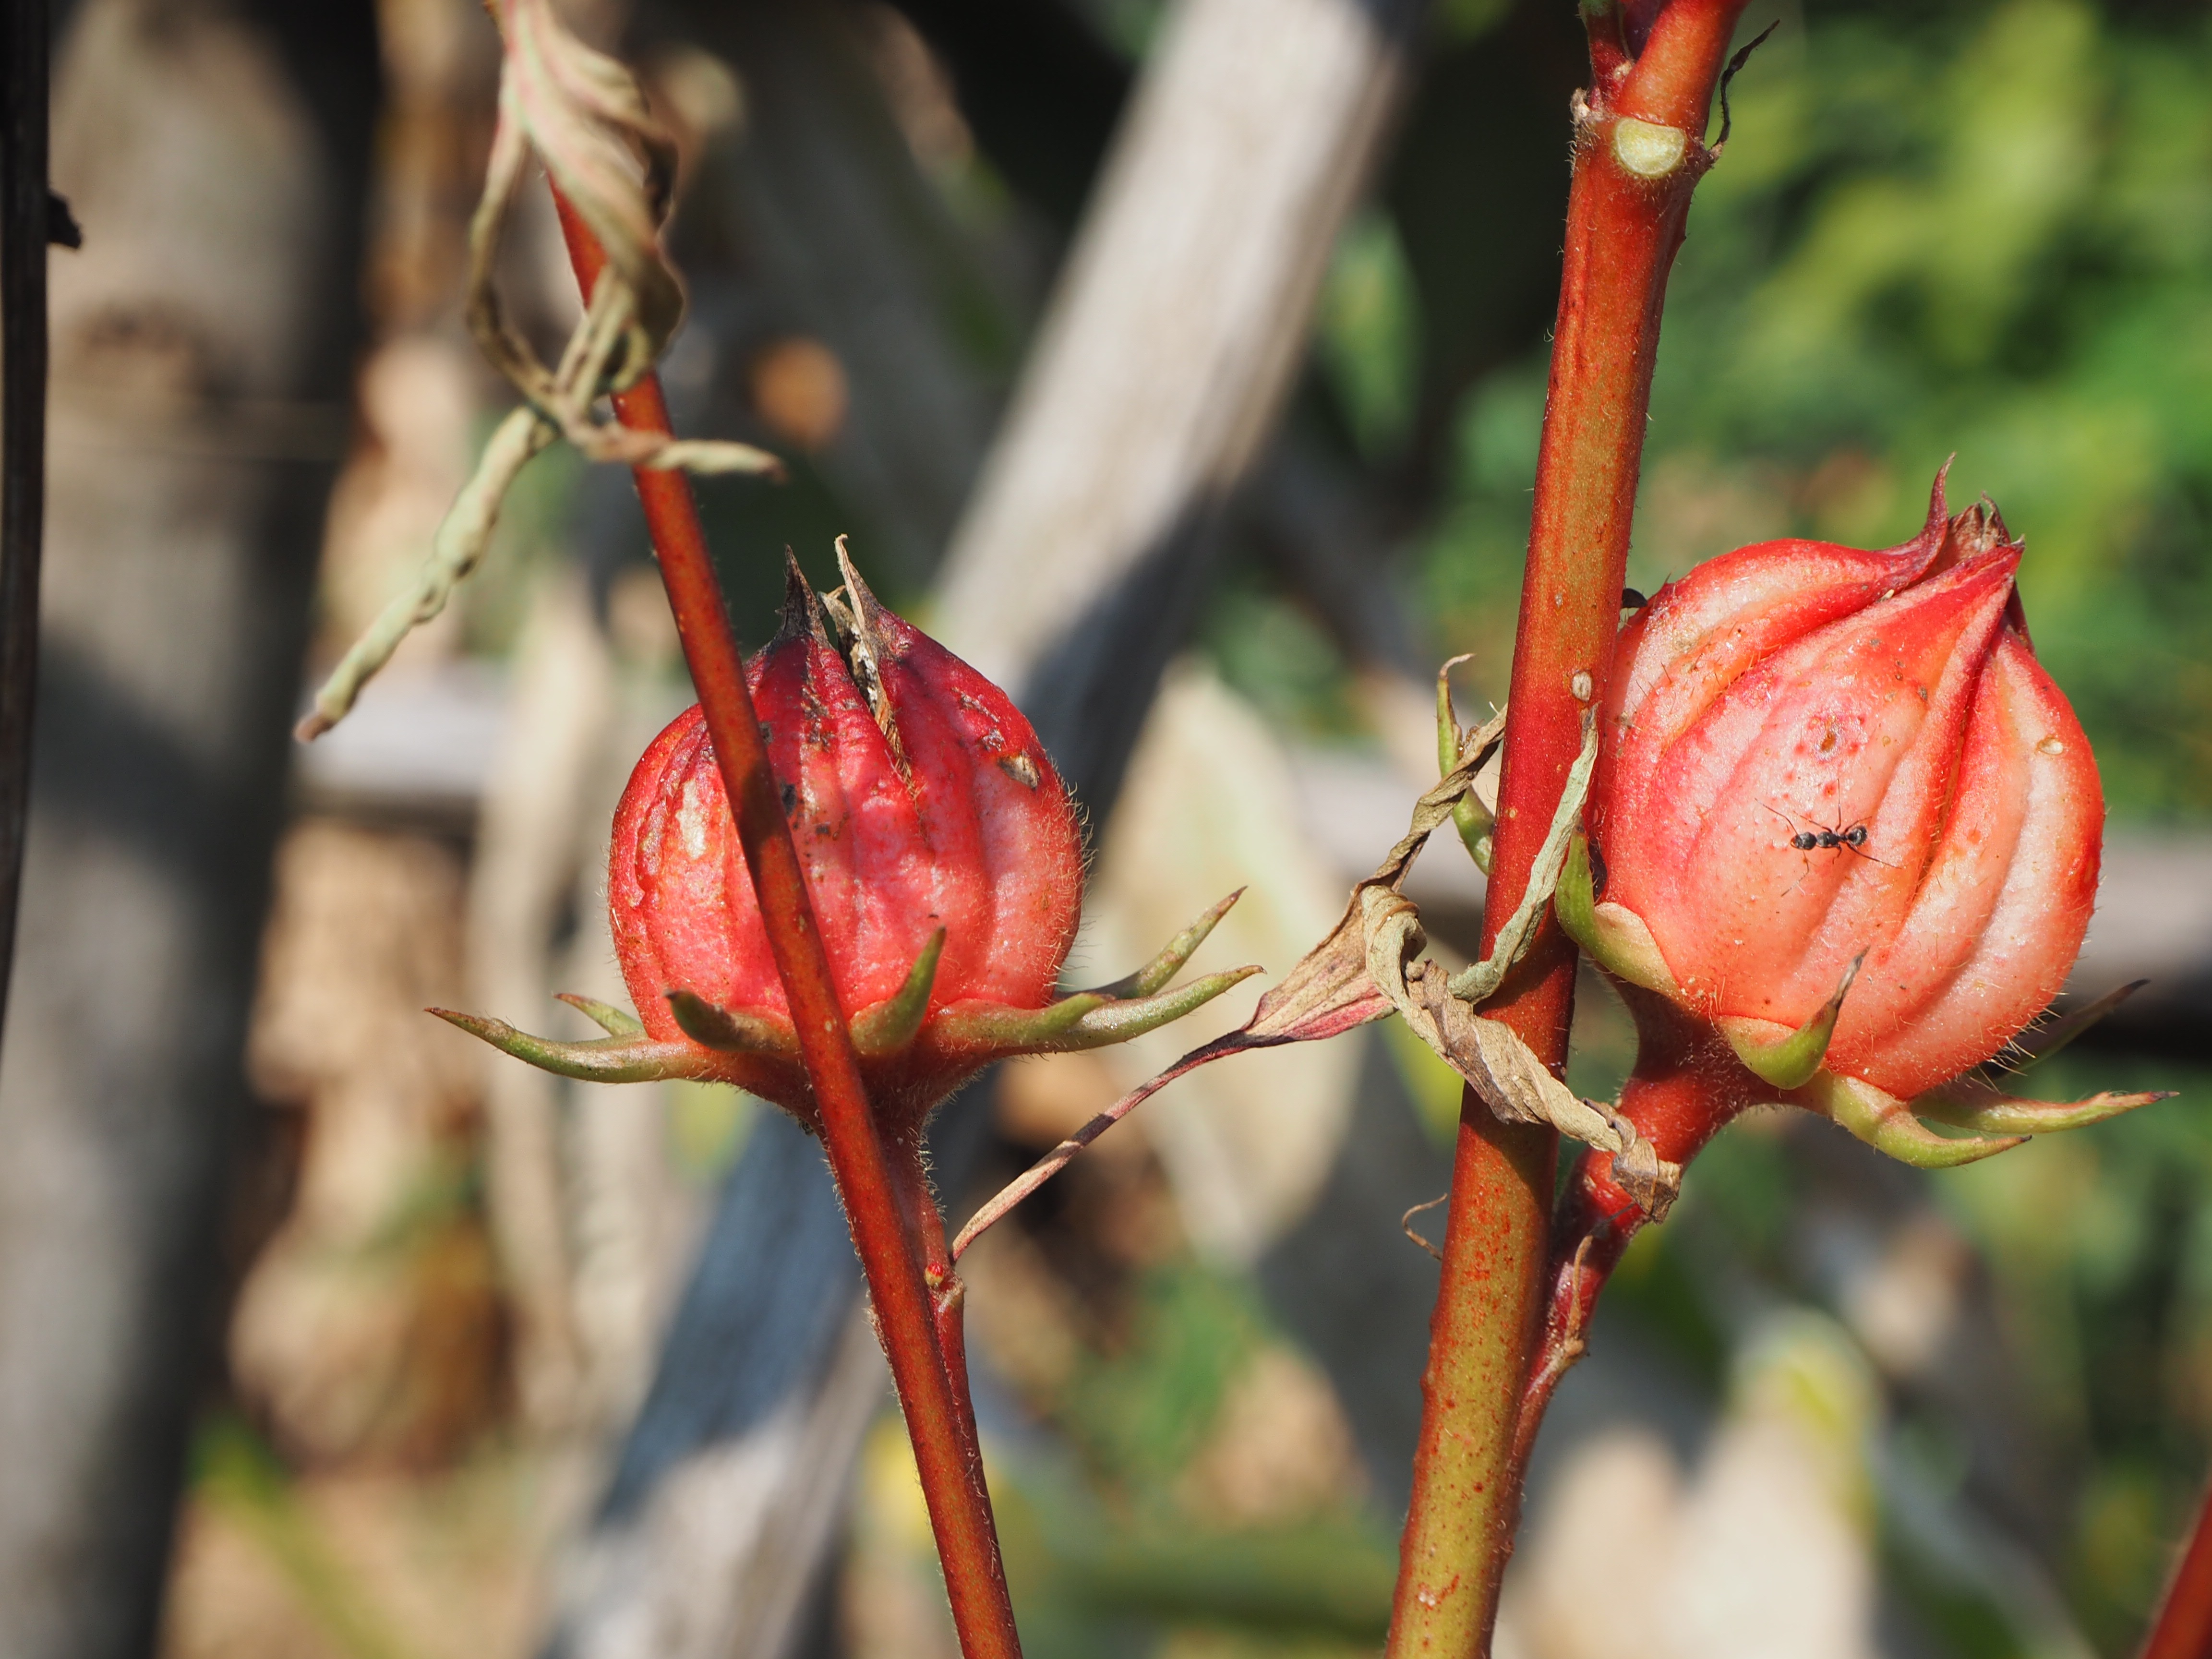
nature, branch, blossom, plant, fruit, sunlight, leaf, flower, red, autumn, botany, okra, flora, shrub, bud, ants, macro photography, flowering plant, plant stem, land plant